Acer pseudoplatanus

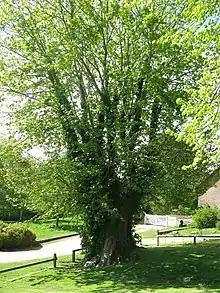
The Martyrs' Tree, a sycamore at Tolpuddle in Dorset, England, is regarded by some as the birthplace of the British trades union movement.

Under this sycamore tree at Tolpuddle in Dorset, England, six agricultural labourers, known as the Tolpuddle Martyrs, formed an early trades union in 1834. They were found to have breached the Unlawful Oaths Act 1797 and were transported to Australia. The subsequent public outcry led to their release and return. The tree now has a girth of 5.9 metres (19 feet, 4 inches) and a 2005 study dated the tree to 1680. The tree is cared for by the National Trust, which has pollarded the tree in 2002 and 2014.